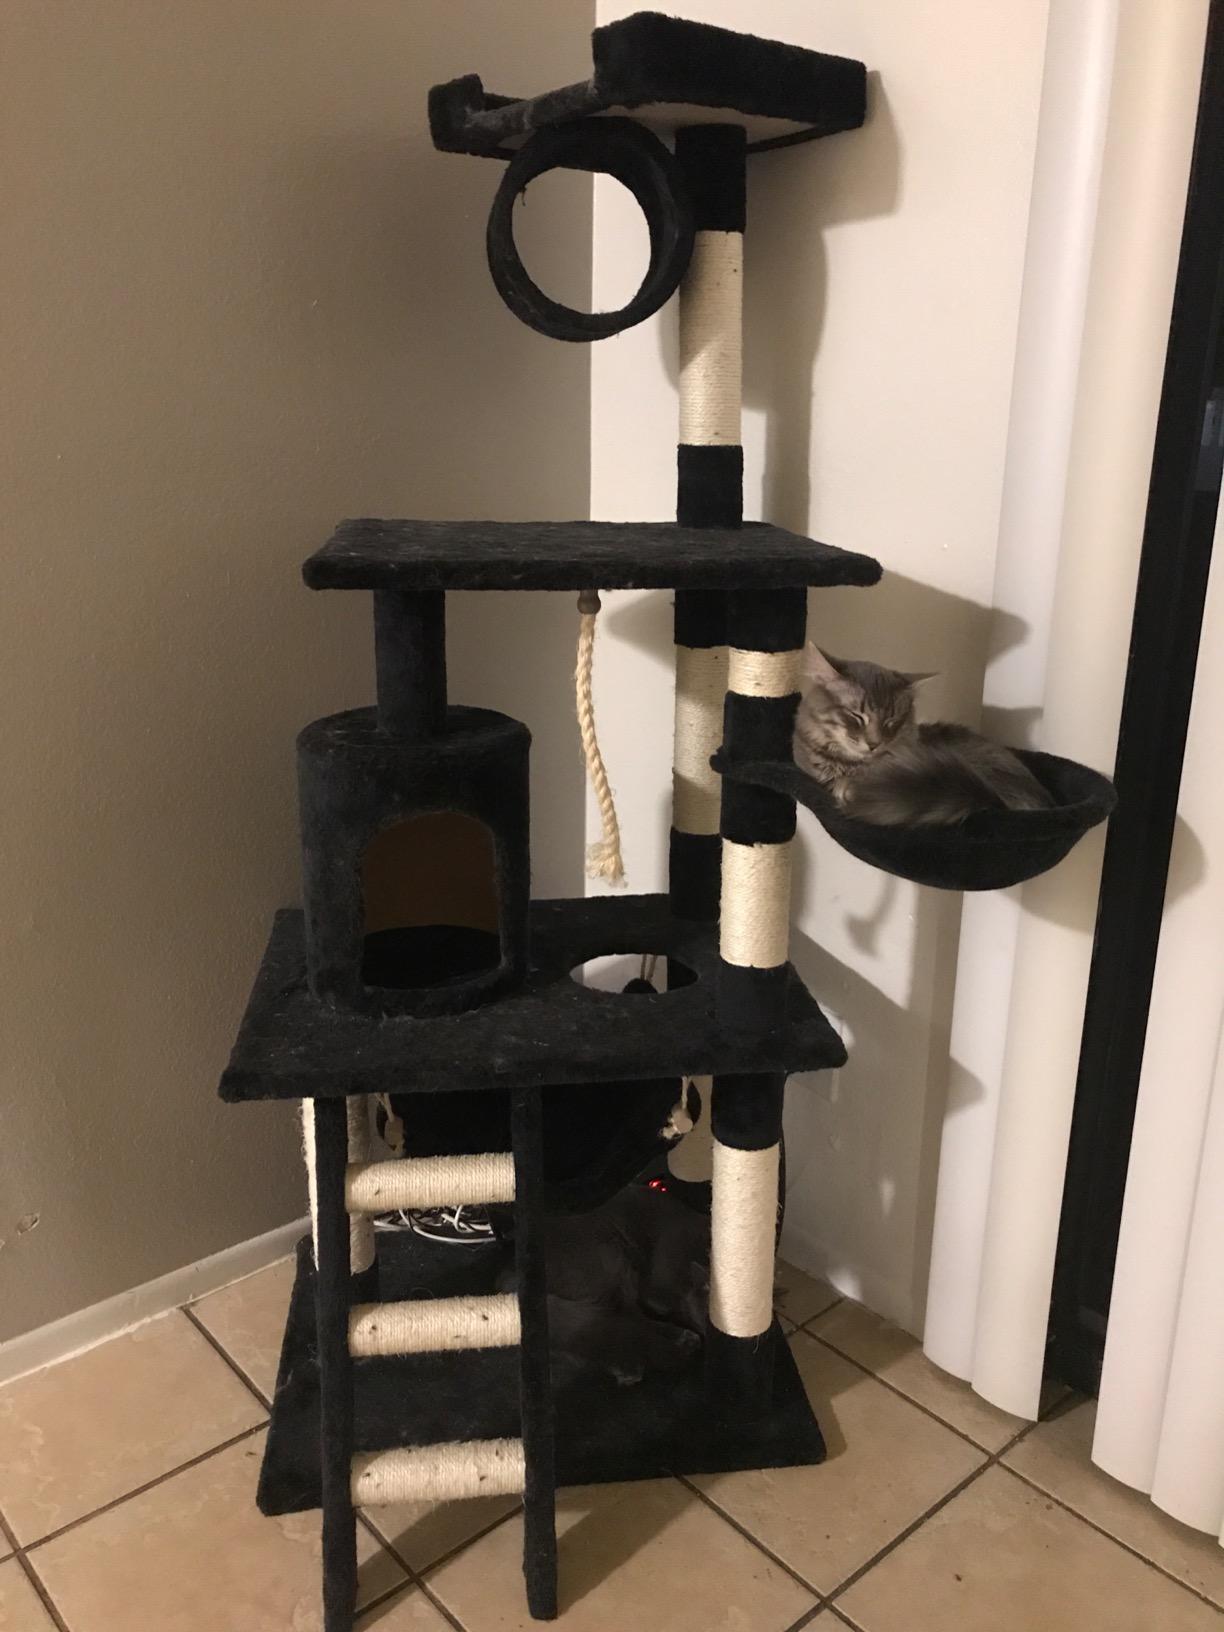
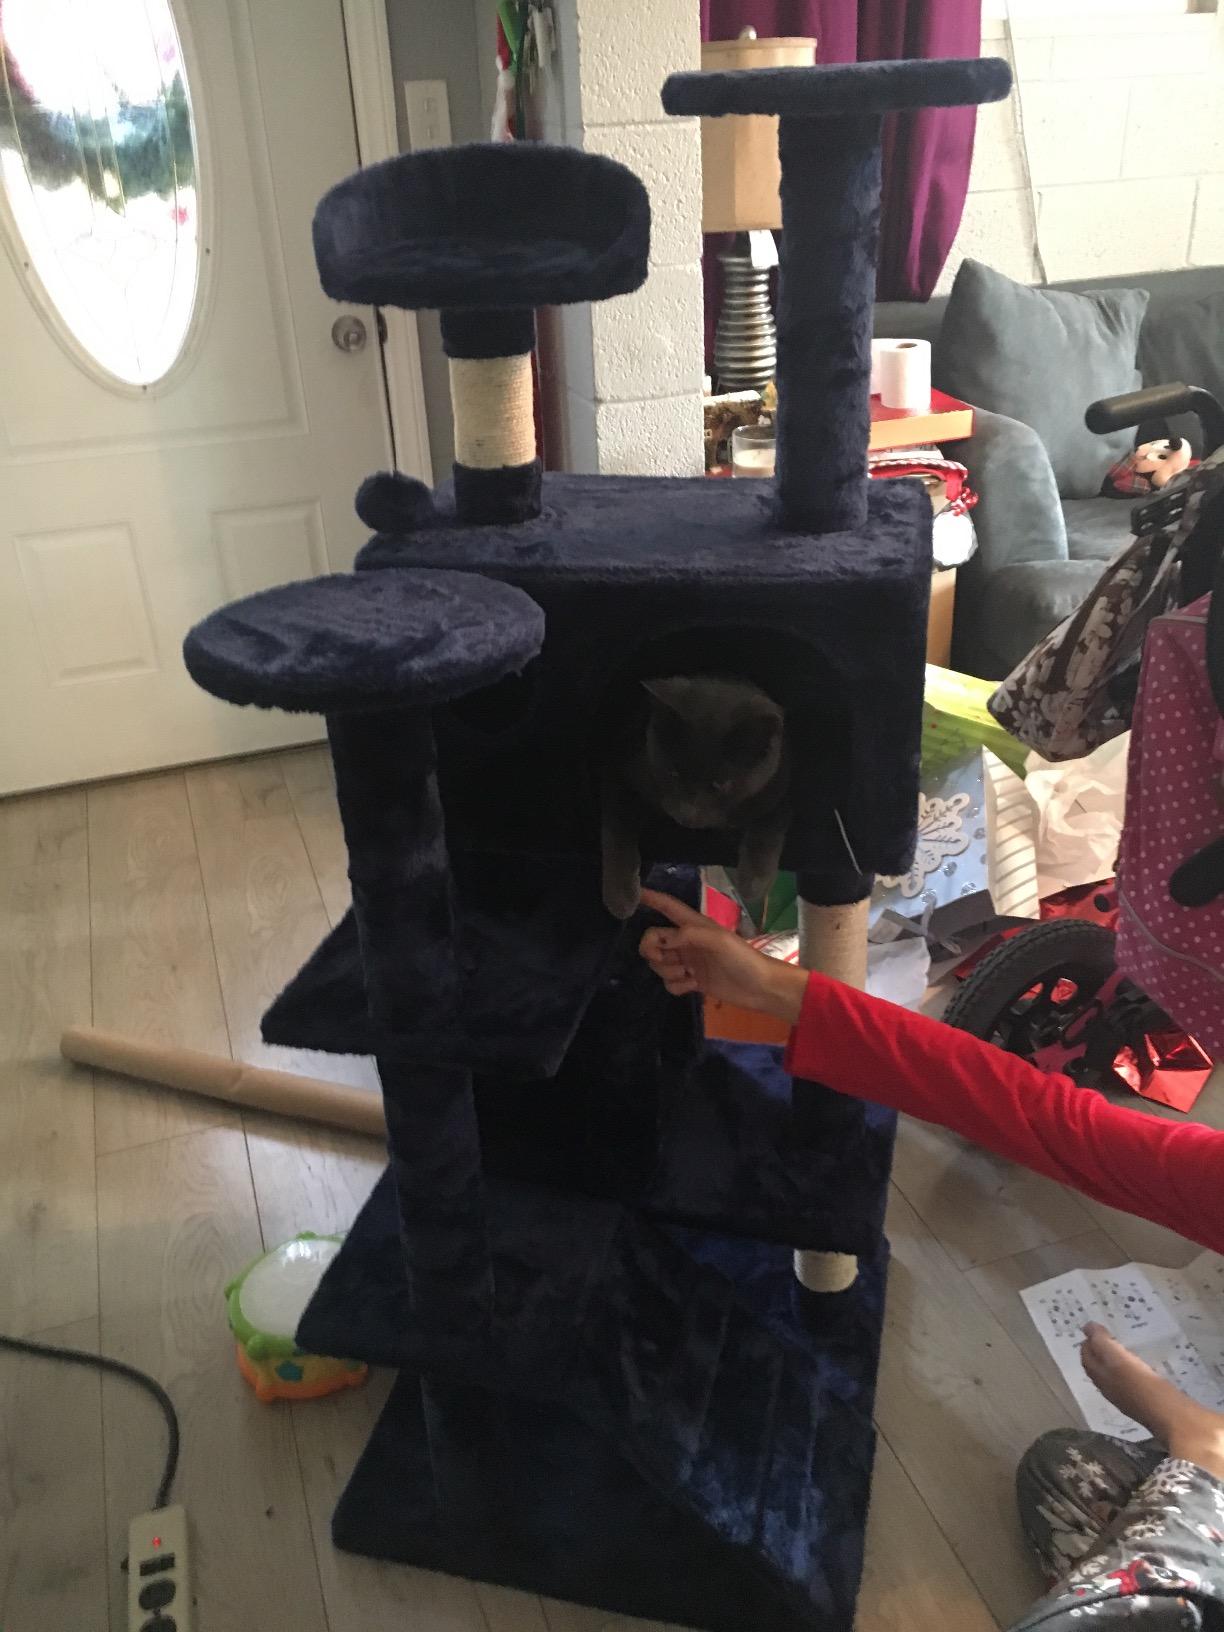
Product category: items_cat tree
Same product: no